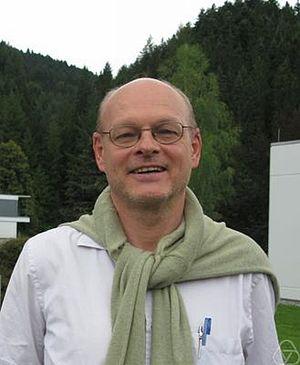
Håkan Eliasson est un mathématicien suédois né le 13 juillet 1952.
Le prix Sophie-Germain, remis chaque année par la Fondation Sophie Germain sur proposition de l’Académie des sciences, est destiné à couronner un chercheur ayant effectué un travail de recherche fondamentale en mathématiques.